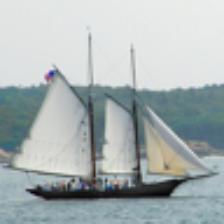
Label: NonHuman